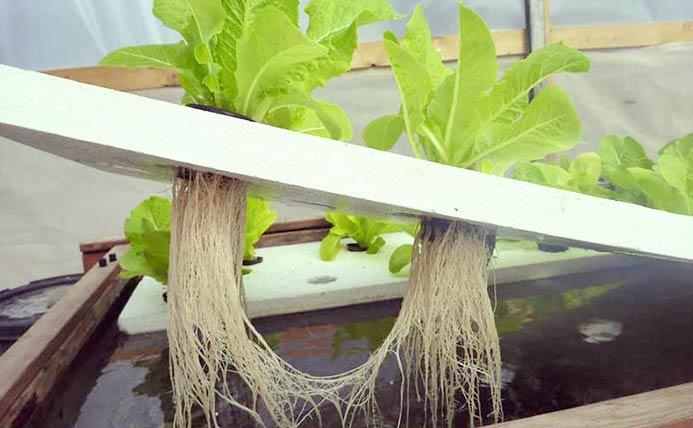
Kilimo cha kisasa kabisa cha mbogamboga zimepangiliwa vizuri katika eneo hili, zinanawiri zimechanua na zinavutia kwa ajili ya matumizi ya chakula.